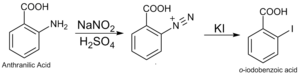
L'acide 2-iodobenzoïque ou acide orthoiodobenzoïque est un composé aromatique halogéné de formule brute C₇H₅IO₂. C'est l'un des trois isomères de l'acide iodobenzoïque, celui où le groupe carboxyle et l'atome d'iode substitués sur le cycle benzénique sont en position ortho.